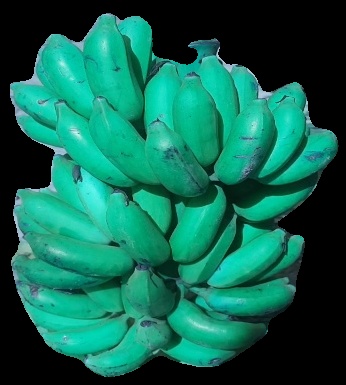
Variety: elakki-bale
Grade: grade3